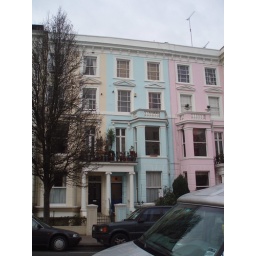
cute house in notting hill